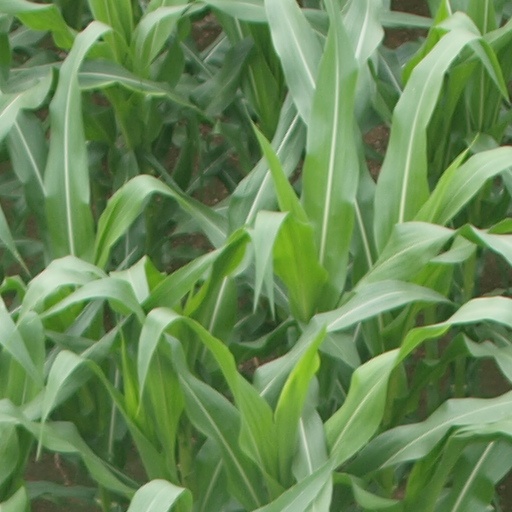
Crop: maize; corn